New Development Bank

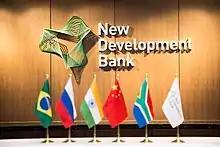
The logo of the NDB in the bank's HQ in Shanghai

The NDB has expressed interest in funding projects that conform to high environmental standards, including those in the field of infrastructure, such as energy, railways and highways in the future. At the same time, according to K. V. Kamath, the NDB President, one of the key strategies of the bank will be financing profitable projects (bankable) with return on capital. The NDB wants "to fund projects that are creative and bring benefits to the local people and environment", said Vice President Zhu Xian.